Benoît Jules Mure

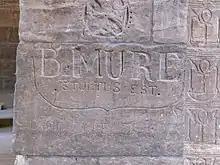
Inscription of B. Mure on the temple of Philae

Benoît Jules Mure (15 May 1809, Lyon — 4 March 1858, Cairo) was a French homeopath, naturalist, and anarcho-communist.